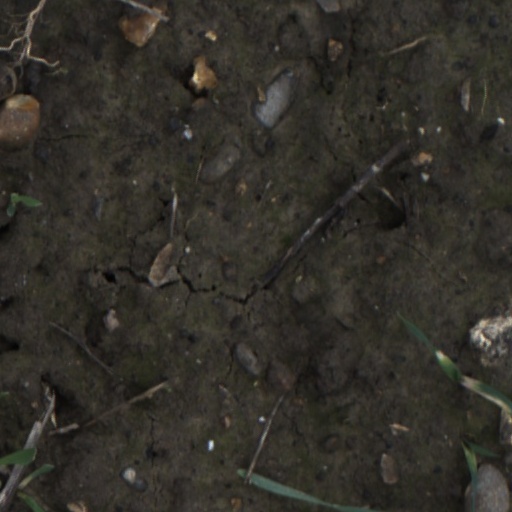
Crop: wheat